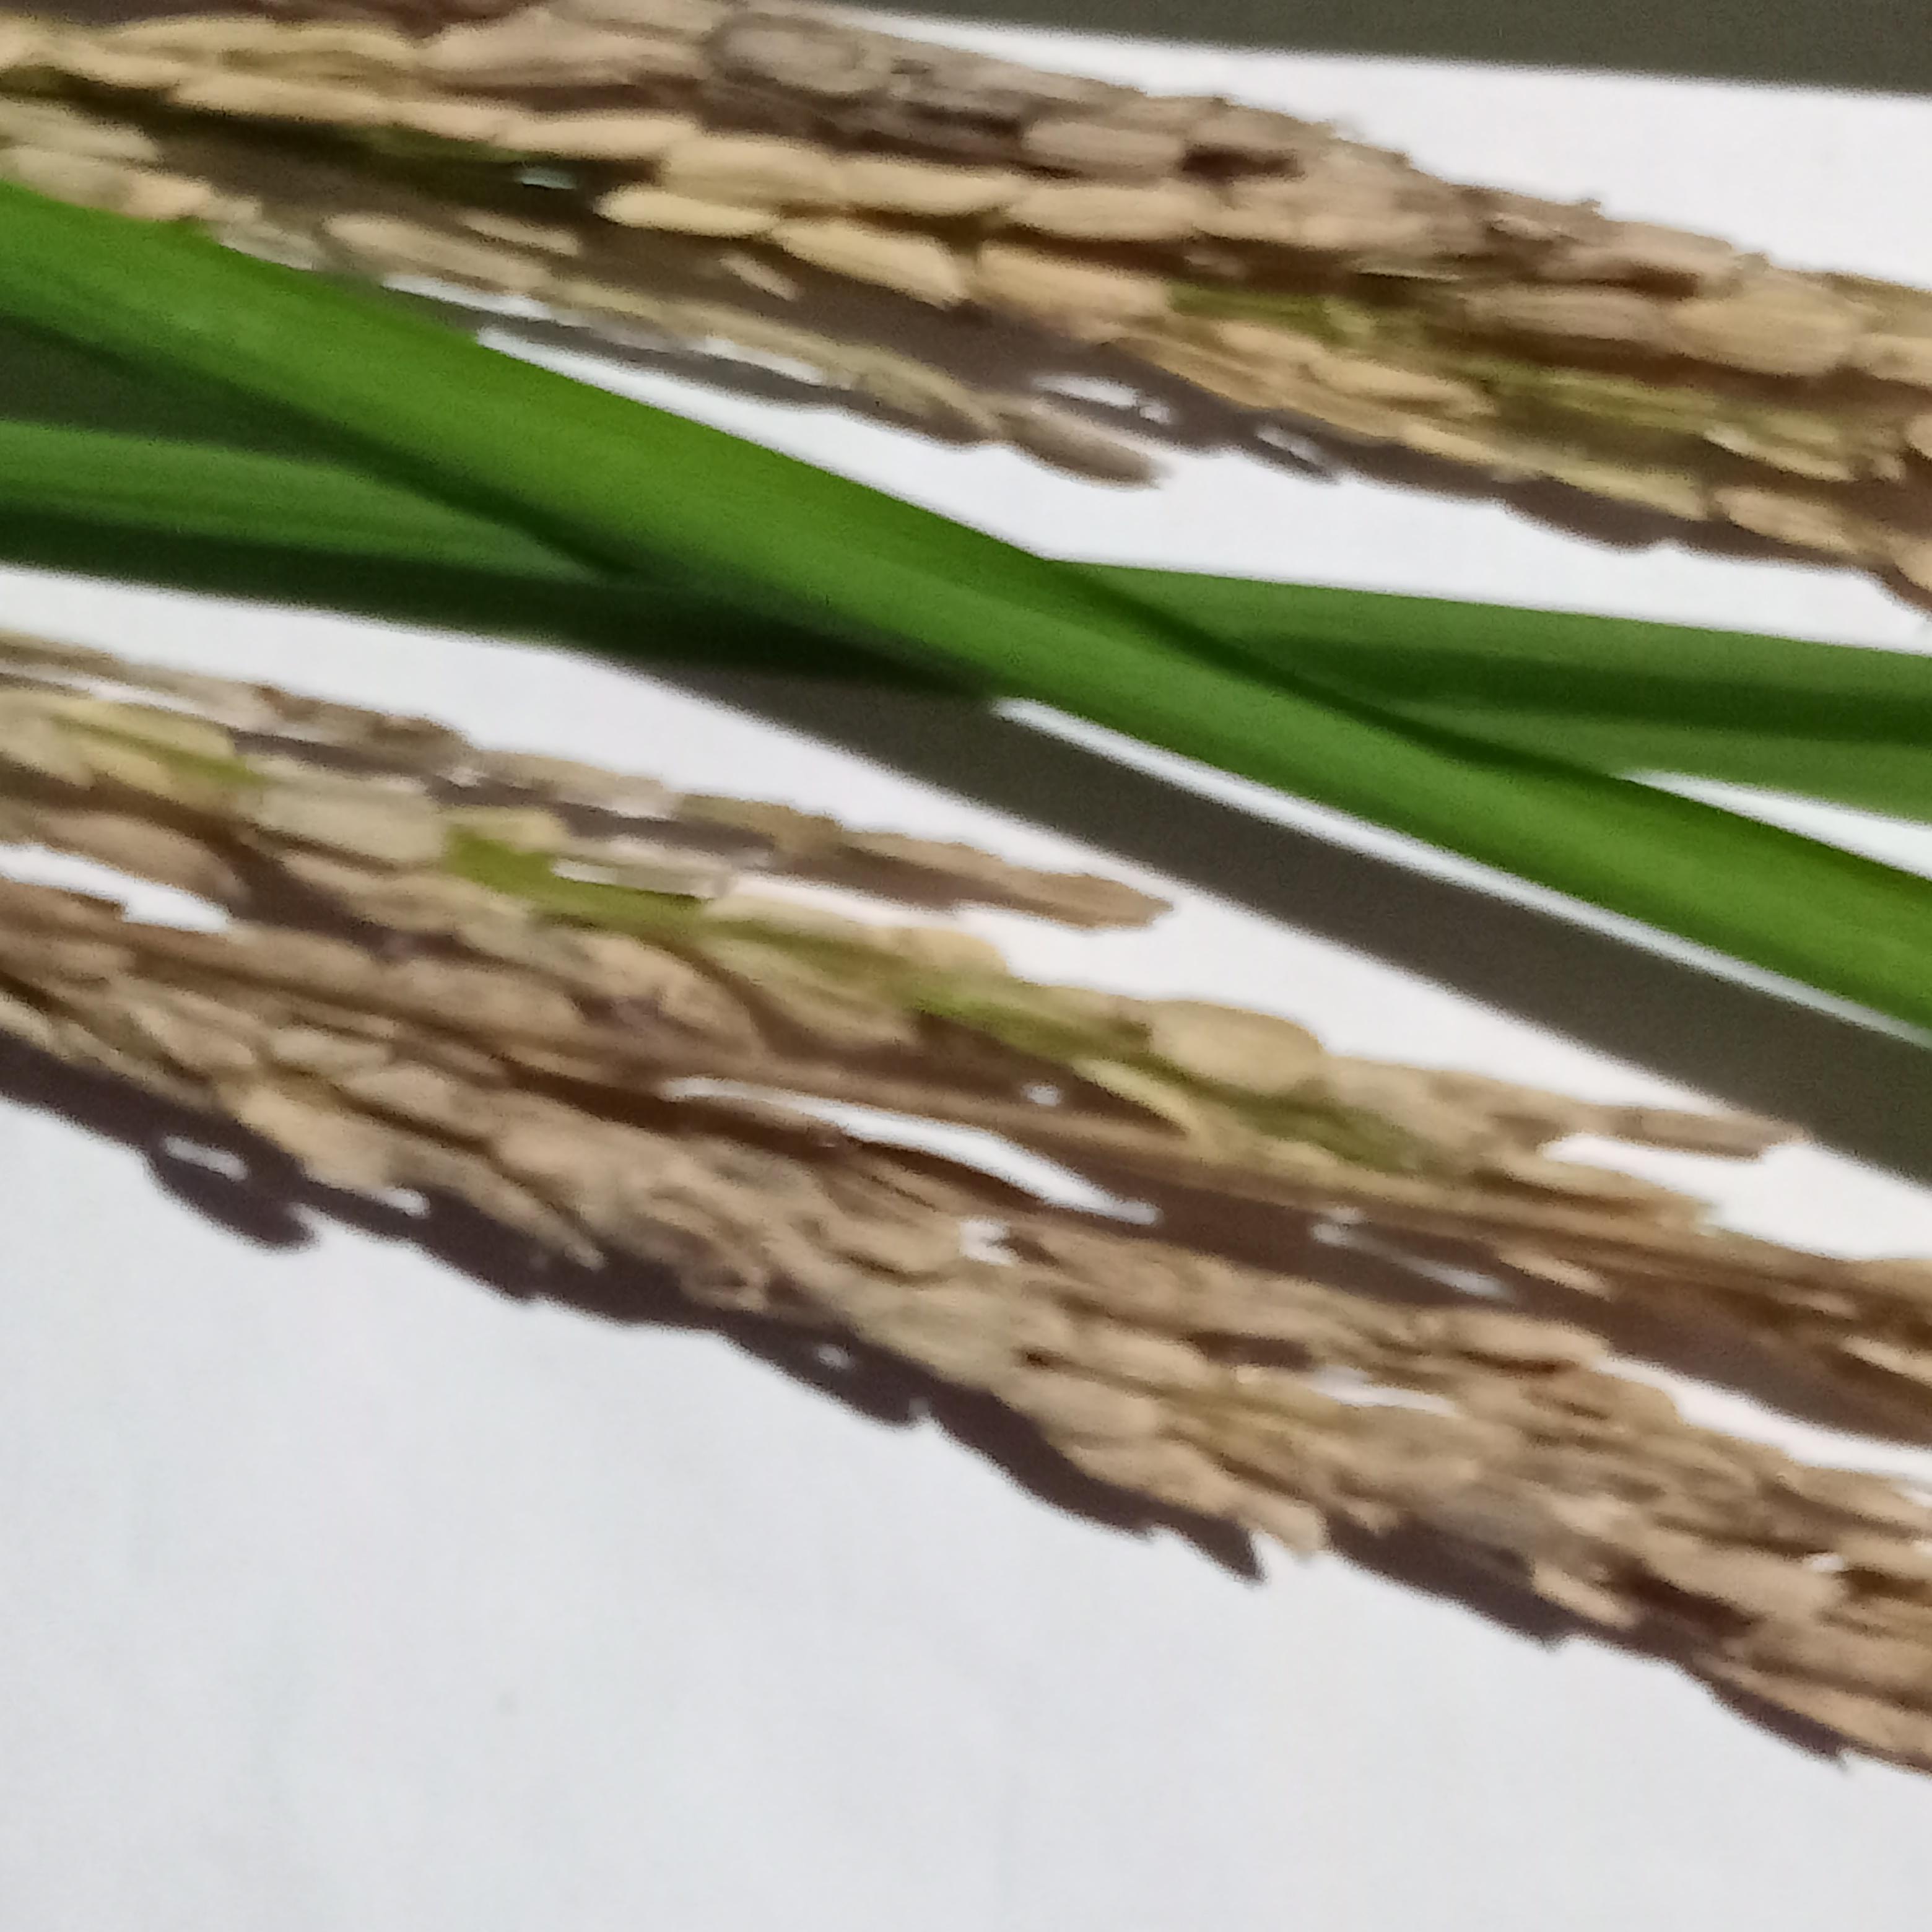
Label: Rice___Neck_Blast